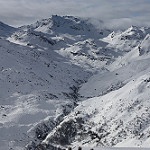
Scene: Outdoor